St. Aidan's Anglican Church (Spokane, Washington)

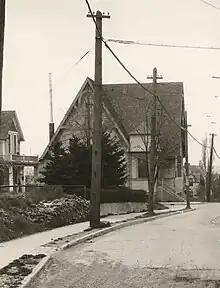
The church in 1926

The church was originally a two-story, cross-gabled structure with wood siding and a stone foundation. Its steeply pitched roofs and corner tower exemplified Carpenter Gothic architecture. Decorative trusswork originally filled in the gable ends but were removed in the 1928 addition. The removal of the trusswork left the building austere and relatively unornamented, except for details on bargeboards and decorative eave brackets. The 1928 addition resulted in a substantial change to the church's appearance, moving the main entrance to the eastern (Arthur Street) side and adding a tower with a pyramidal roof on the southeast corner.